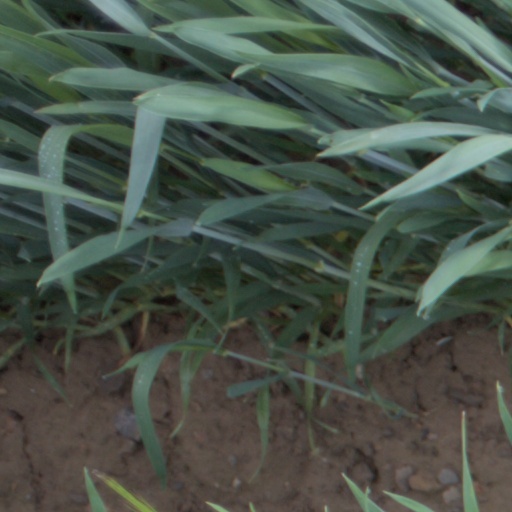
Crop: wheat